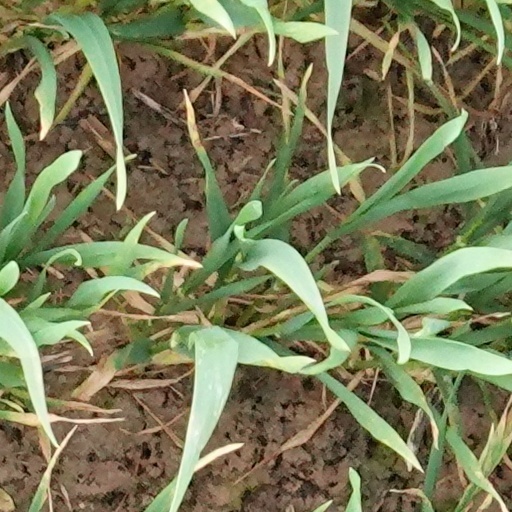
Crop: wheat